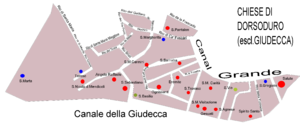
Cet article recense les églises de Venise, en Italie.